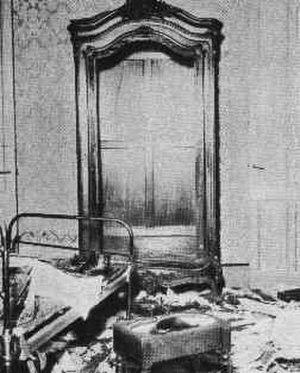
Hipólito Yrigoyen, homme politique